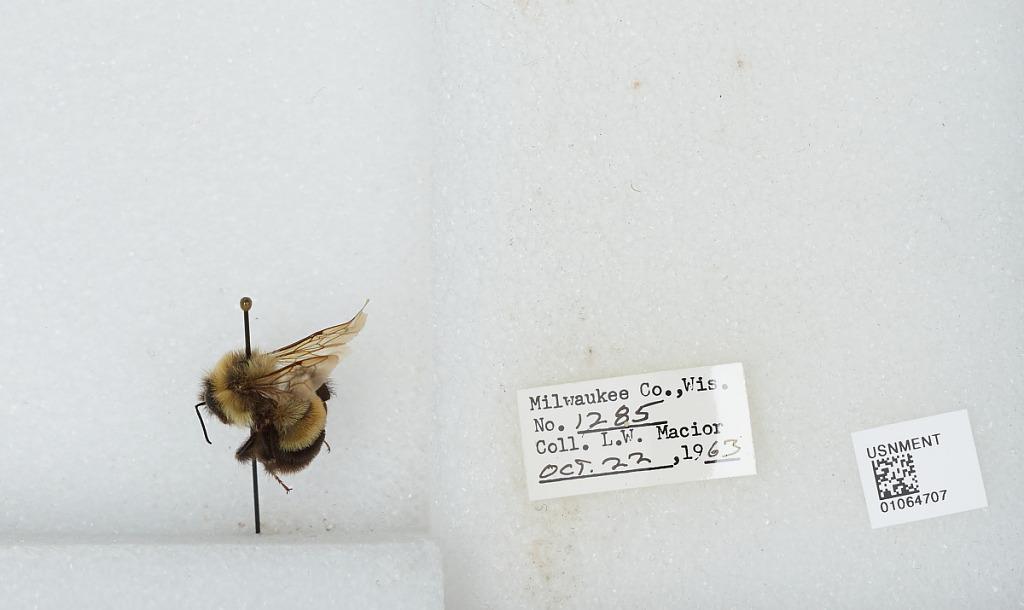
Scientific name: Bombus (Bombus) affinis Cresson
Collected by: L. Macior
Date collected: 1963-10-22
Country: United States
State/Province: Wisconsin
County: Milwaukee
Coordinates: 43, -87.9672